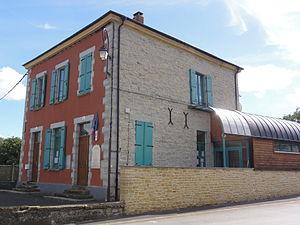
Laval-Morency est une commune française, située dans le département des Ardennes en région Grand Est. Les habitants sont les Lavalois-Moriciens.